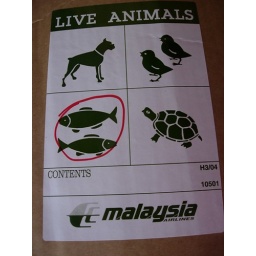
We have some live fish in that MAS box on our boat. It's for dinner...